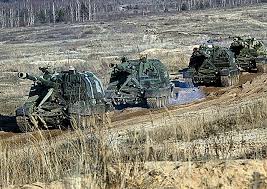
Label: Self Propelled Artillery